Bornova

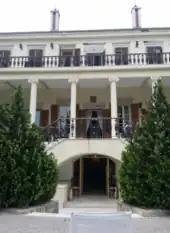
The Edwards Villa in Bornova, known today as the Murat Villa ("Murat Köşkü")

Bornova greatly expanded in the last decades from its nest under Mount Yamanlar, where the historic and popular Turkish quarter of Erzene was juxtaposed by Levantine settlements, and today almost fully covers its surrounding Bornova plain, formerly renowned for its fertility. The previous tangerine orchards, as well as the famed okra (gumbo) gardens synonymous with the town's name ("Bornova bamyası"), which had a secure place among the dozen cultivars, traditional and commercial, of Turkey, were for the most part replaced by apartment blocks and the notoriety of Bornova's okras are now taken over by those of Urla. The urban growth occurred the direction both of the seashore and to the east towards Kemalpaşa, as well as to the south in Altındağ zone and İzmir-Aydın motorway.